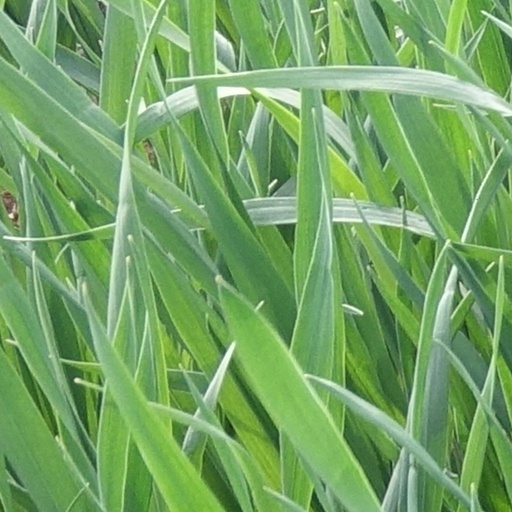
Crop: wheat